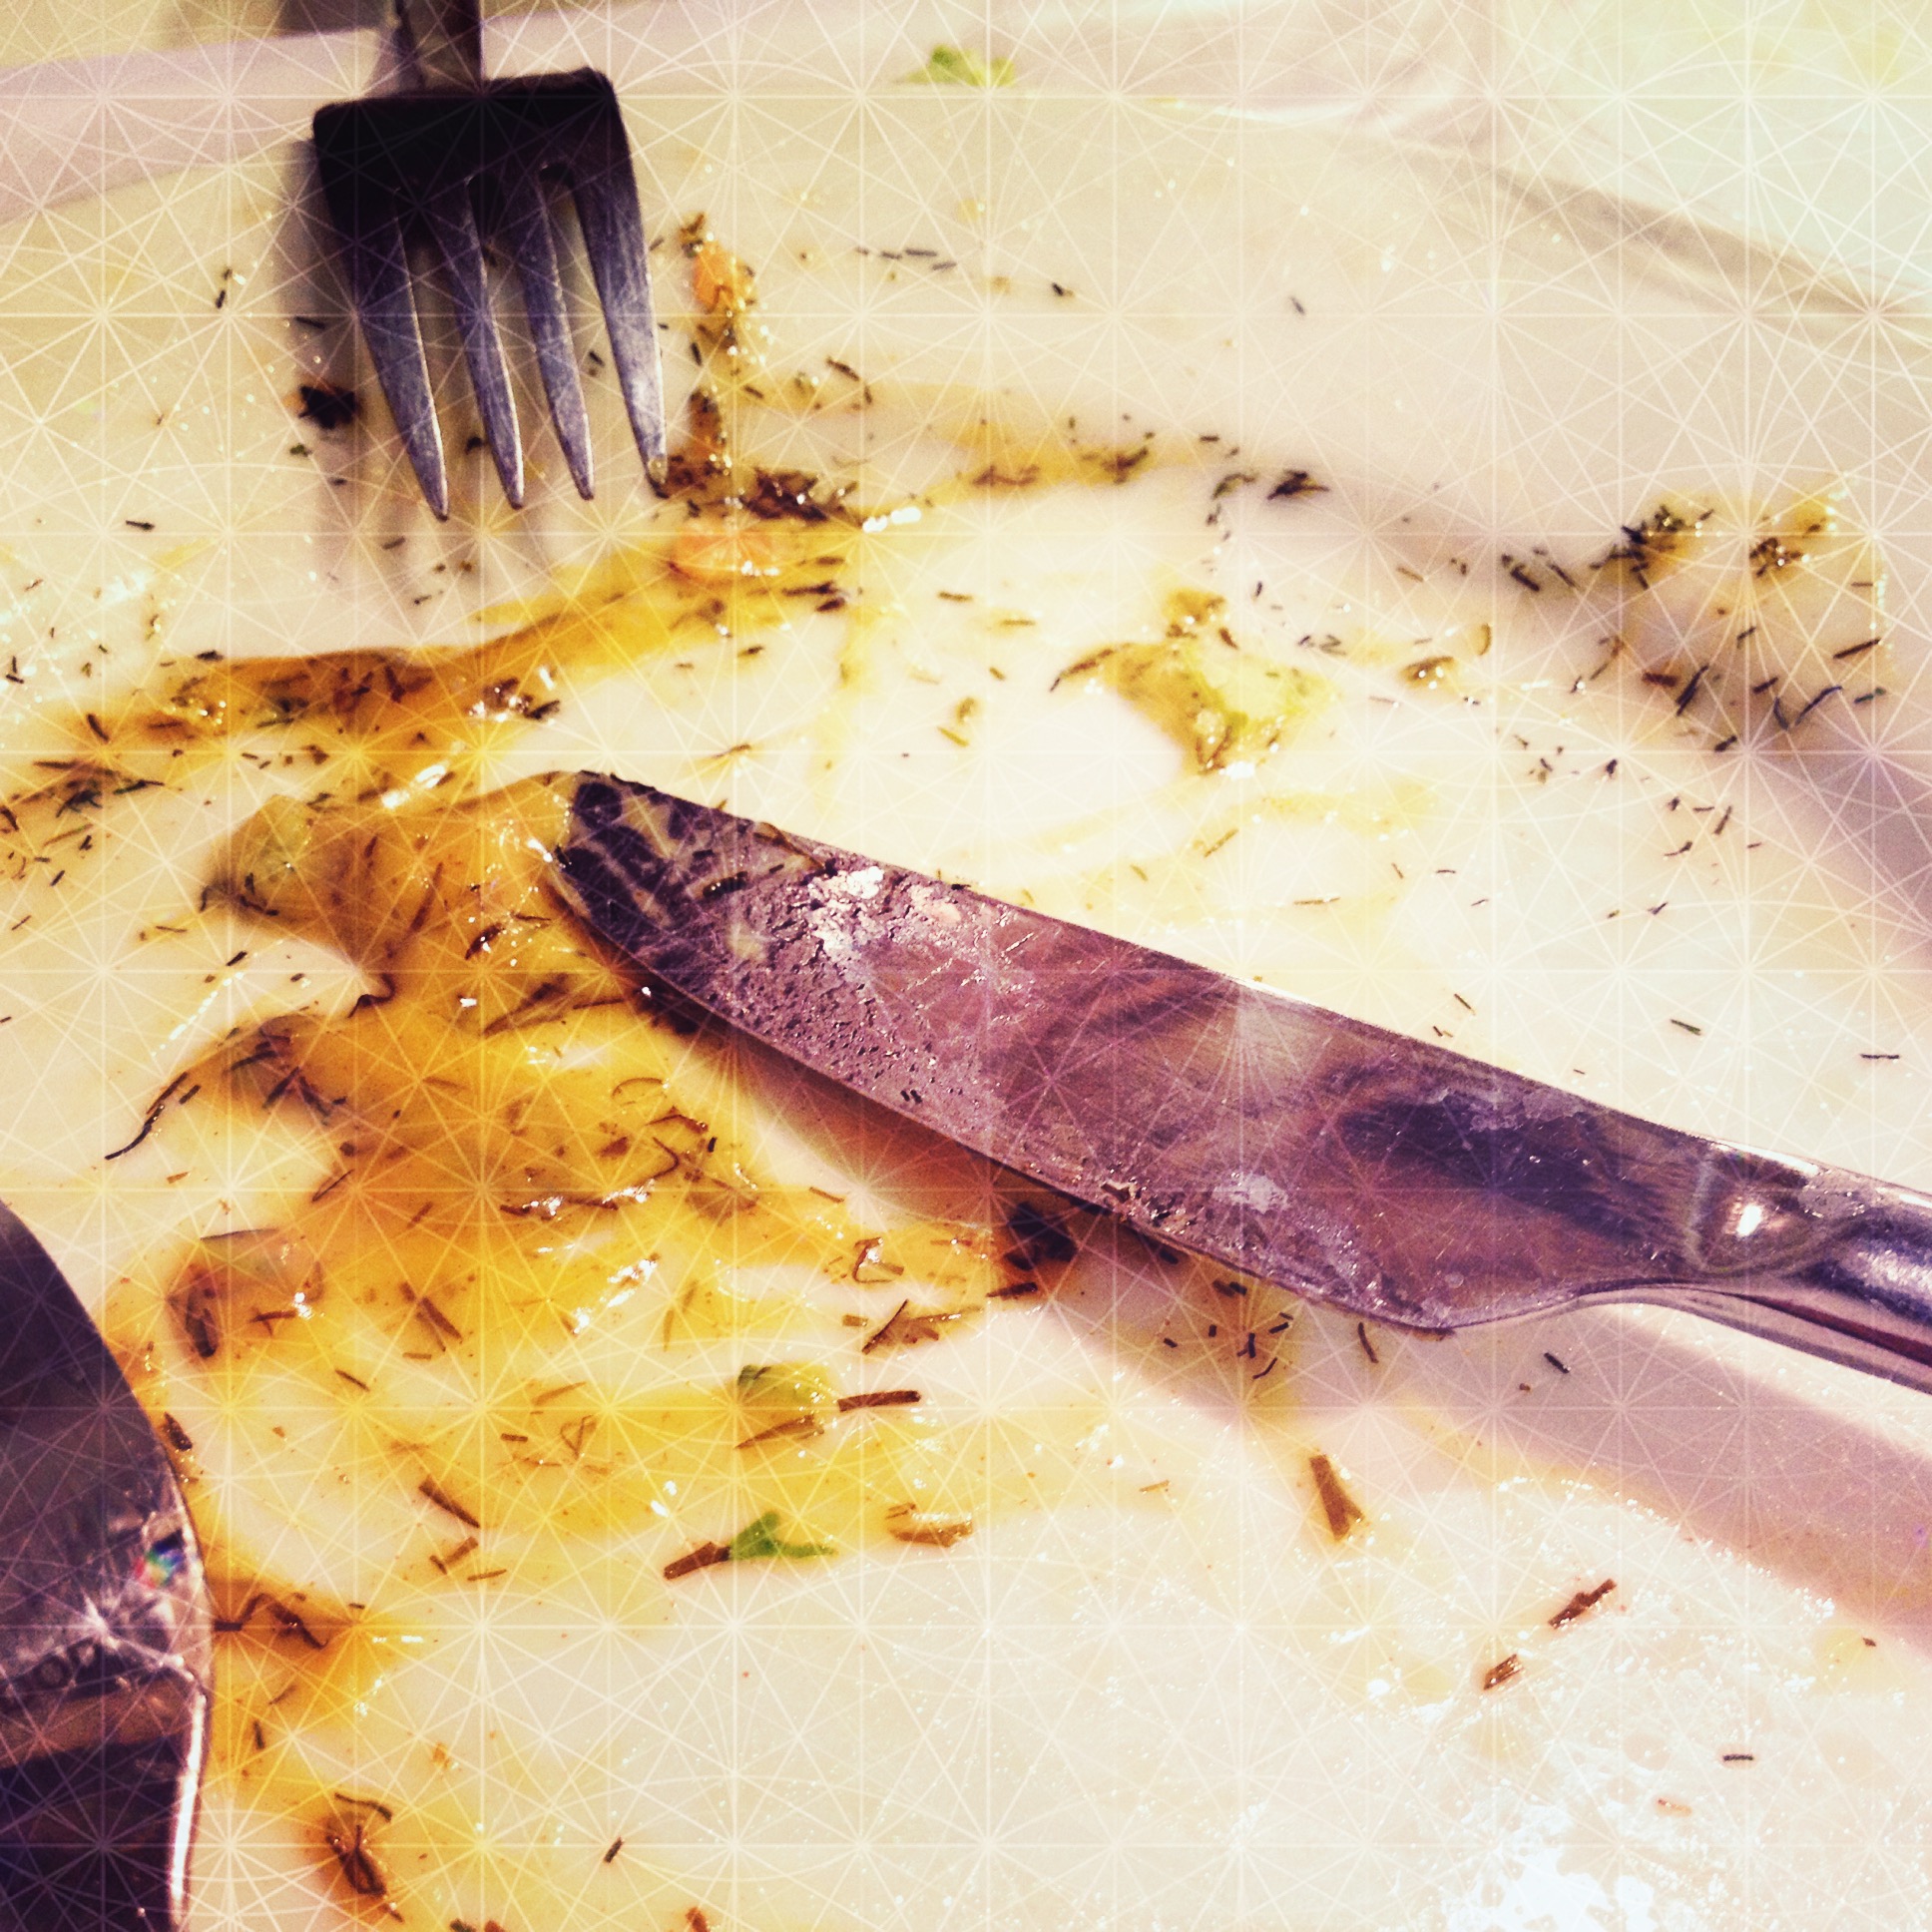
dish, food, produce, vegetable, fish, meat, cuisine, hipstamatic, benedictlens, hackneyfilm, spirogelflash, flowering plant